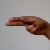
The image shows a hand gesture representing the letter 'H' in Indian Sign Language.